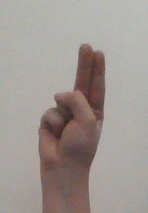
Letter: taa